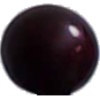
Label: cherry_wax_black